Ram Charan (guru)

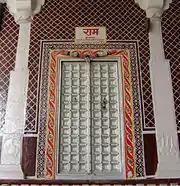
This is the room where original Speech (Anubhav Vaani) is placed.

Since Swamiji's times, the organisation has headquarters at Shahpura in Bhilwara district of Rajasthan.